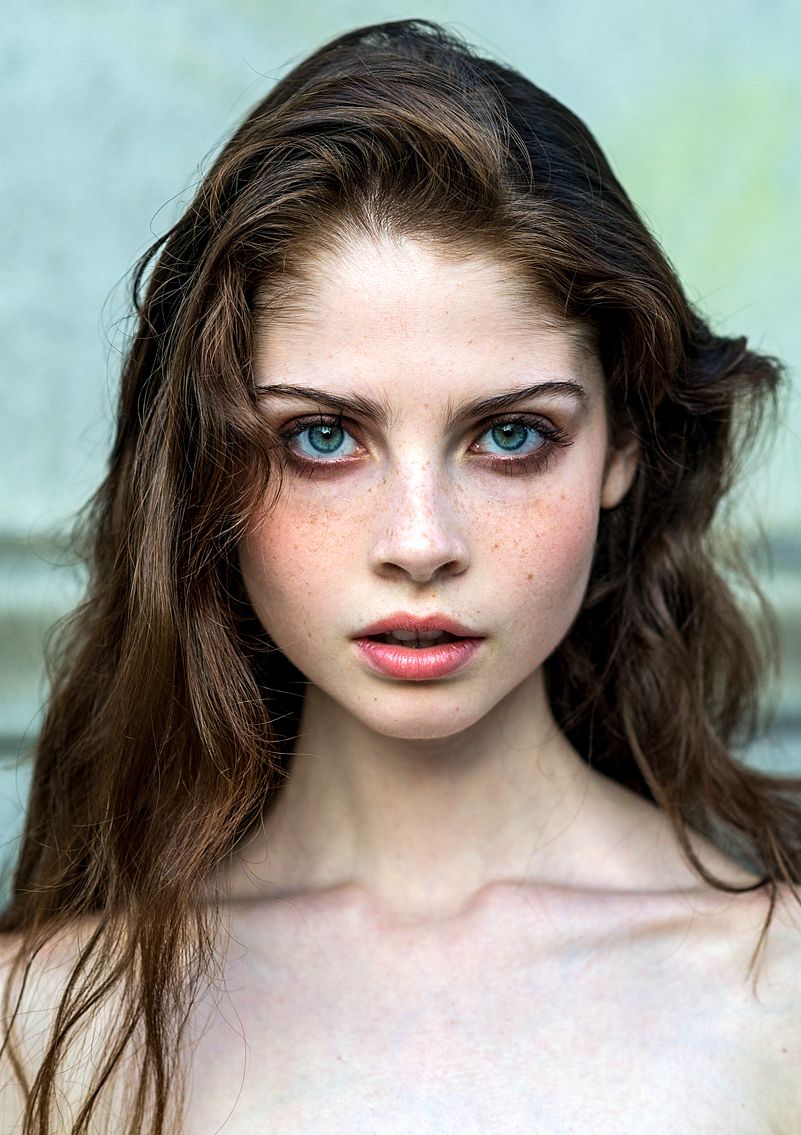
Gender: women